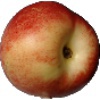
Label: nectarine